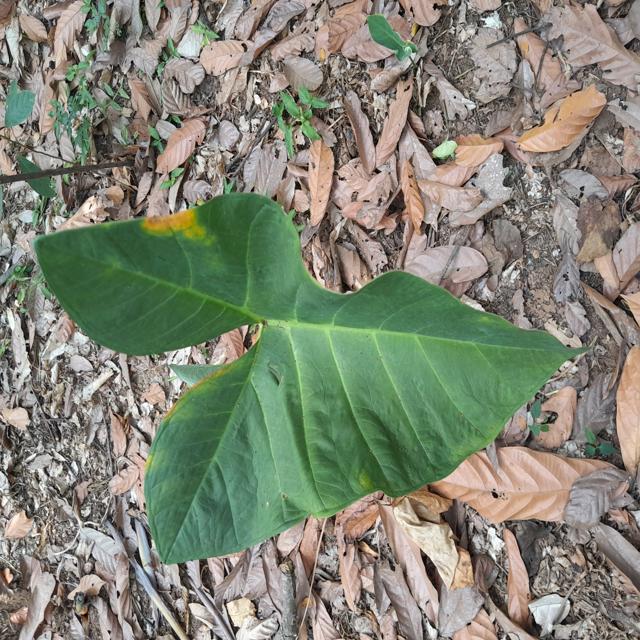
Label: Healthy